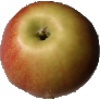
Label: Apple Red 2